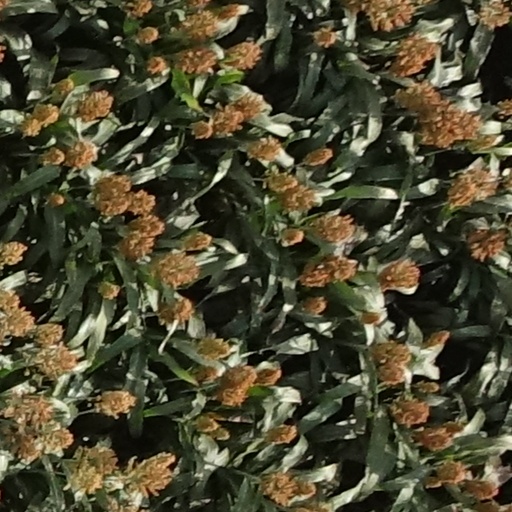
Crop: sorghum